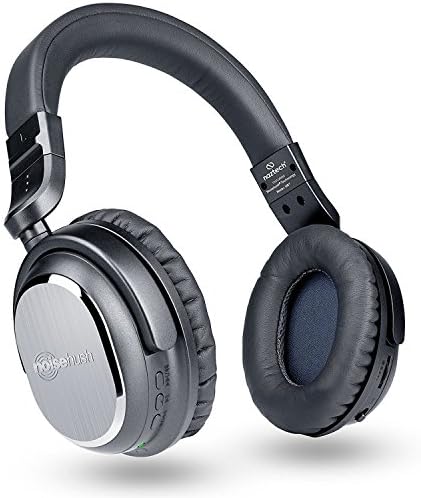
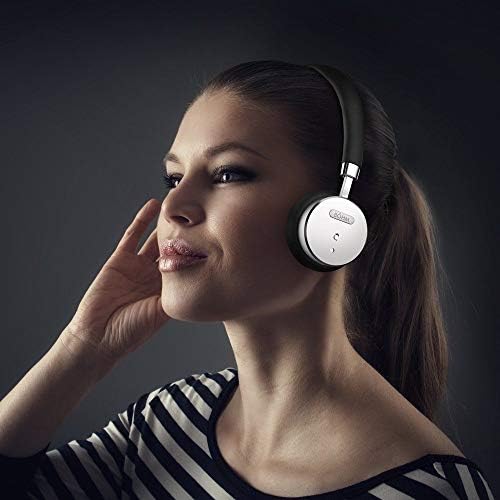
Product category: headphones
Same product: no